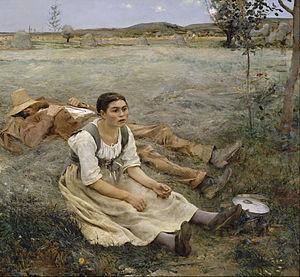
Le Salon peinture et de sculpture de 1878 est une manifestation artistique ouverte le 25 mai 1878 en même temps que l'Exposition universelle à Paris, au palais de l'Industrie des Champs-Élysées. Elle regroupe 3 428 artistes exposants un total de 5 047 œuvres.
Jules Bastien, dit Jules Bastien-Lepage, né le 1ᵉʳ novembre 1848 à Damvillers et mort le 10 décembre 1884 à Paris, est un peintre et graveur naturaliste français.